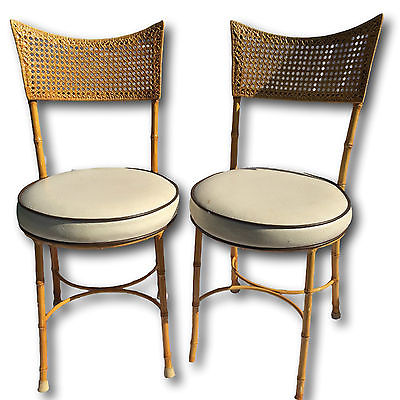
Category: chair